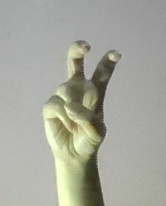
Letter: toot